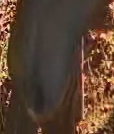
Face region: mouth_nostrils (mouth_chin_nostrils_and_profile)
Pain indicator: moderately_present